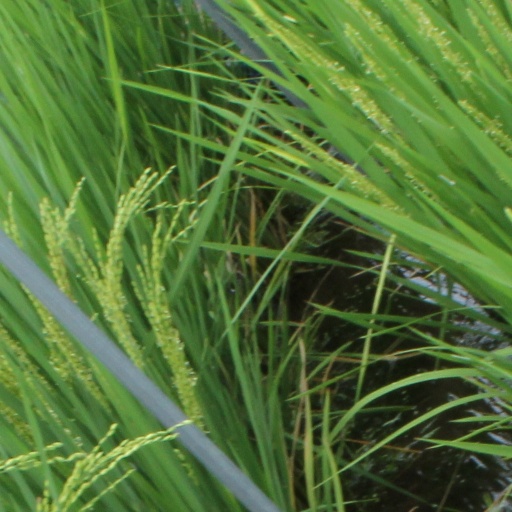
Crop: rice